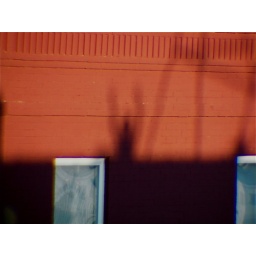
That's Terri, actually behind me, making a shadow on the building across the street in front of me.